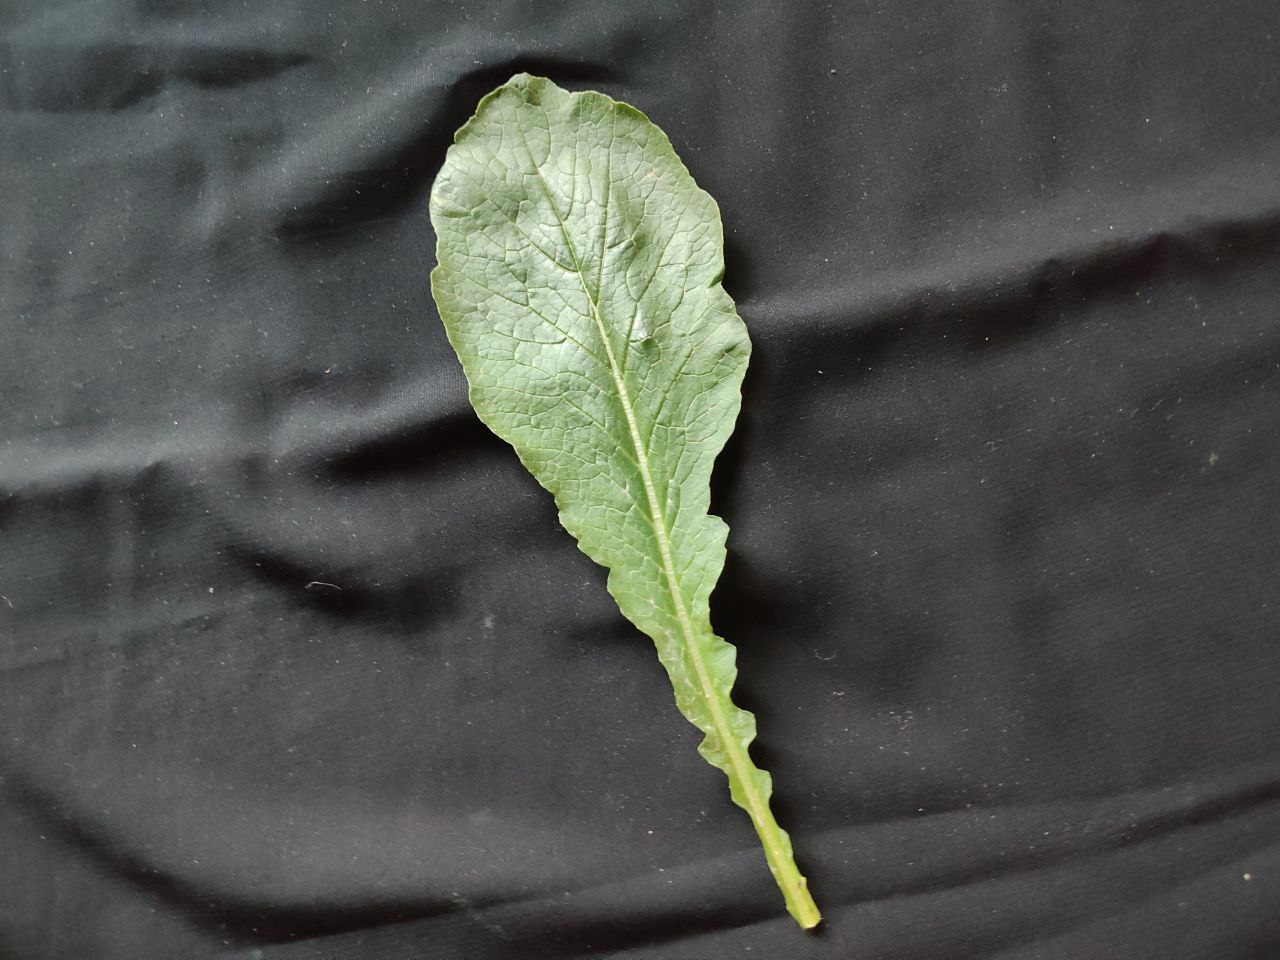
Label: Fresh leaf